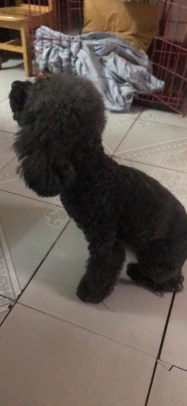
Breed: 7449-n000128-teddy